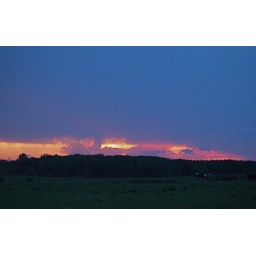
Driving home tonight, between the storms. The cows seem oblivious to the beauty above them.